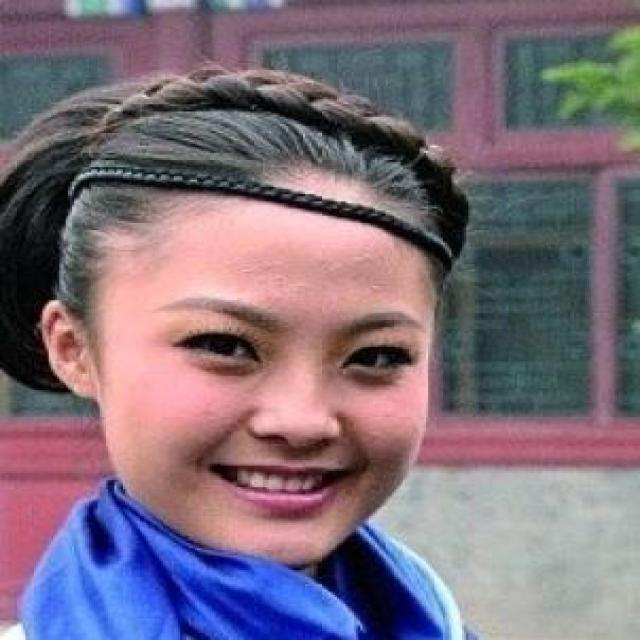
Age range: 21-44